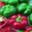
Label: sweet_pepper